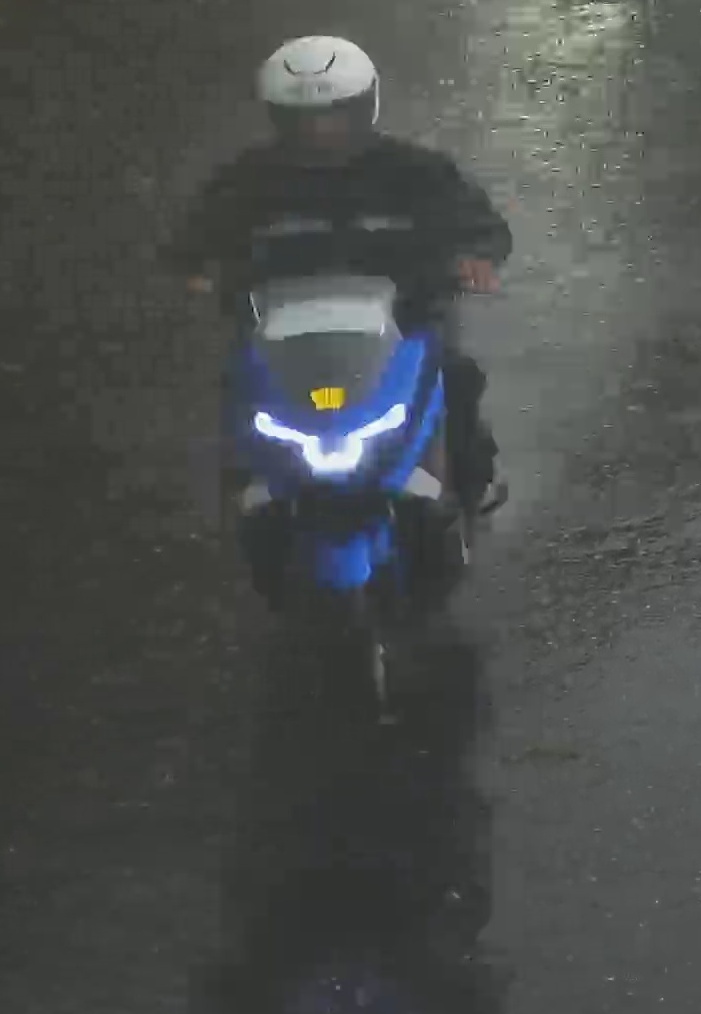
person-with-helmet: 1
person-without-helmet: 0